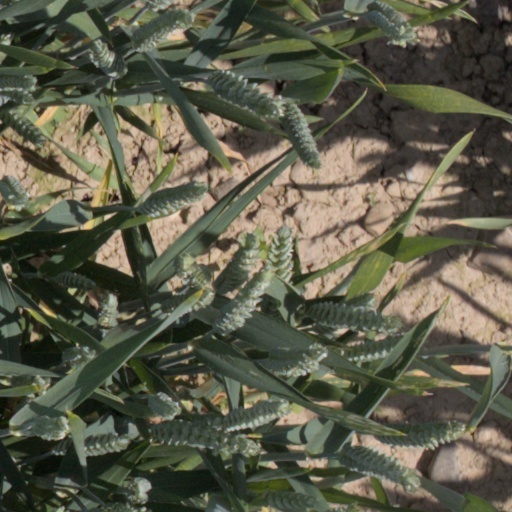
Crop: wheat